Ulch people

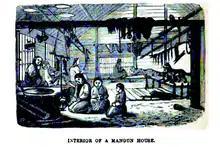
"Interior of a Mangun House", drawing by Richard Maack ca. 1854-1860

The Ulch people descend from the autochthonous Paleolithic population of coastal Northeast Asia and were found to be very similar to ancient samples found in this region from about 8000 years ago.